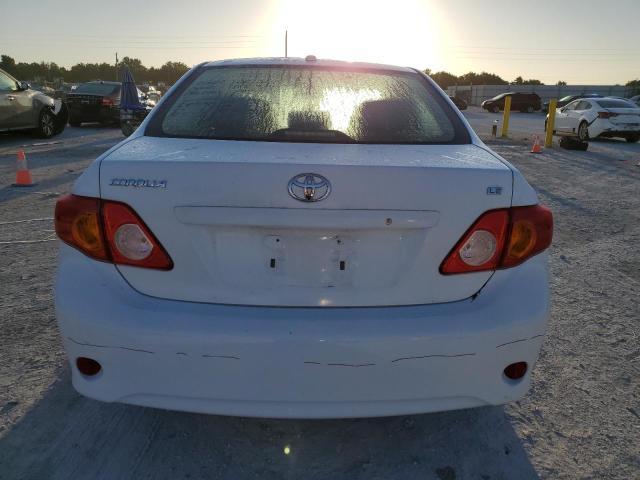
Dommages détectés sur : pare-choc arrière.
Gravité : mineur